Multinational Division Central-South

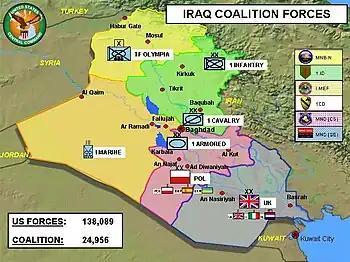
Zones in Iraq as of 2004. Polish zone (South Central), in practice multinational under Polish command, marked in pink.

In Bob Woodward's book State of Denial he recounts the experience of Frank Miller, who as of March 2004 was the senior director for defense on the National Security Council. During the course of a fact finding trip to Iraq in that month he visited the leadership of the Multinational Division. Woodward's description is as follows: